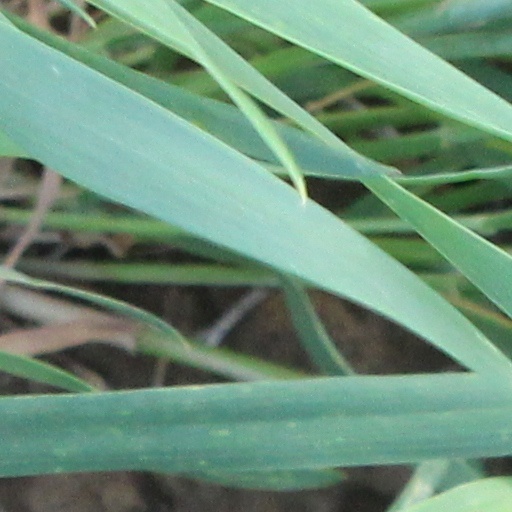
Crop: wheat